Goofy (film series)

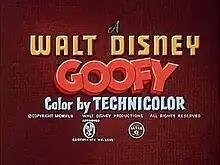
Introductory title of the "Goofy" short film series.

Goofy is a series of American animated comedy short films produced by Walt Disney Productions. The series started in 1939 with "Goofy and Wilbur" and ended in 1953 with "How to Sleep". An additional short, "How to Hook Up Your Home Theater", was released in 2007. The series stars the titular character Goofy, introduced in the short film series "Mickey Mouse" as one of Mickey's friends.